Amir Hossain

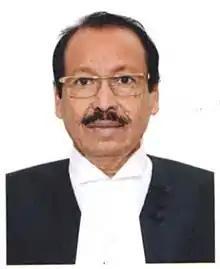
Hon'ble Justice Amir Hossain

Amir Hossain (30 November 1957 - 24 August 2021) was a Bangladeshi judge of the Supreme Court of Bangladesh High Court Division. He was a member of International Crimes Tribunal (Bangladesh).